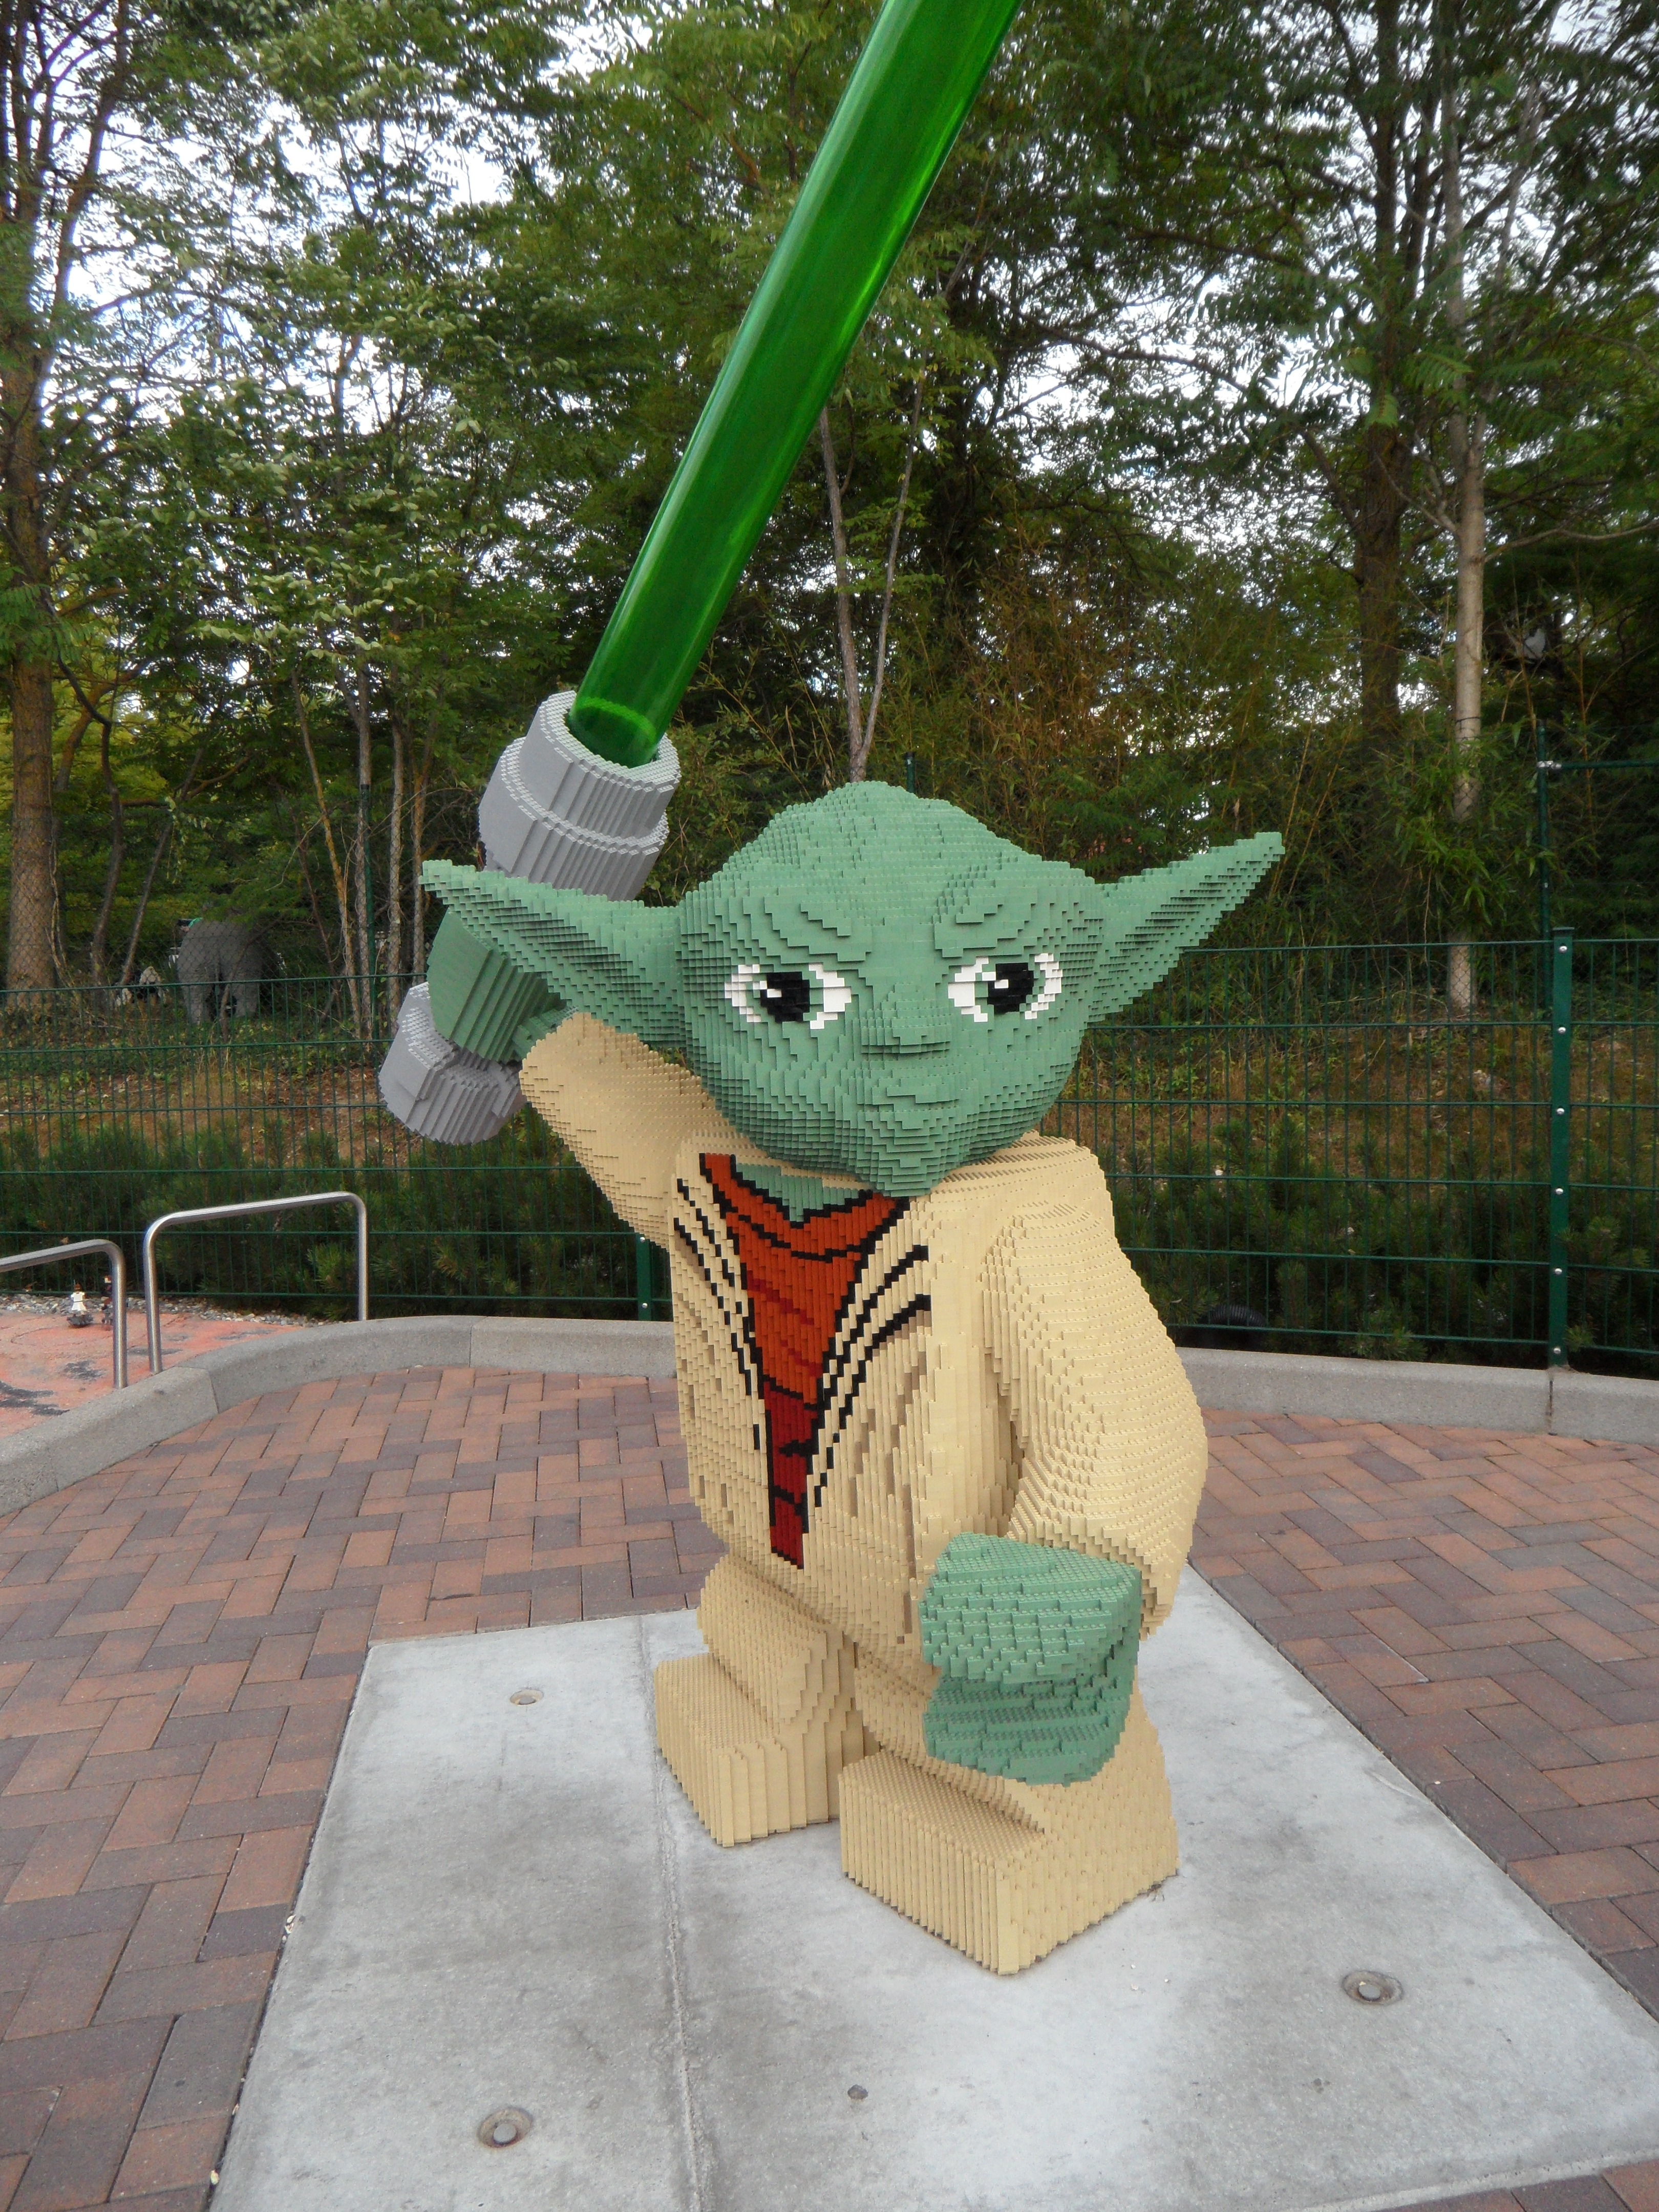
monument, statue, zoo, star wars, sculpture, art, figure, yoda, legoland, laser sword, lego blocks, assembled, from lego, from lego pieces